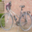
Label: bicycle